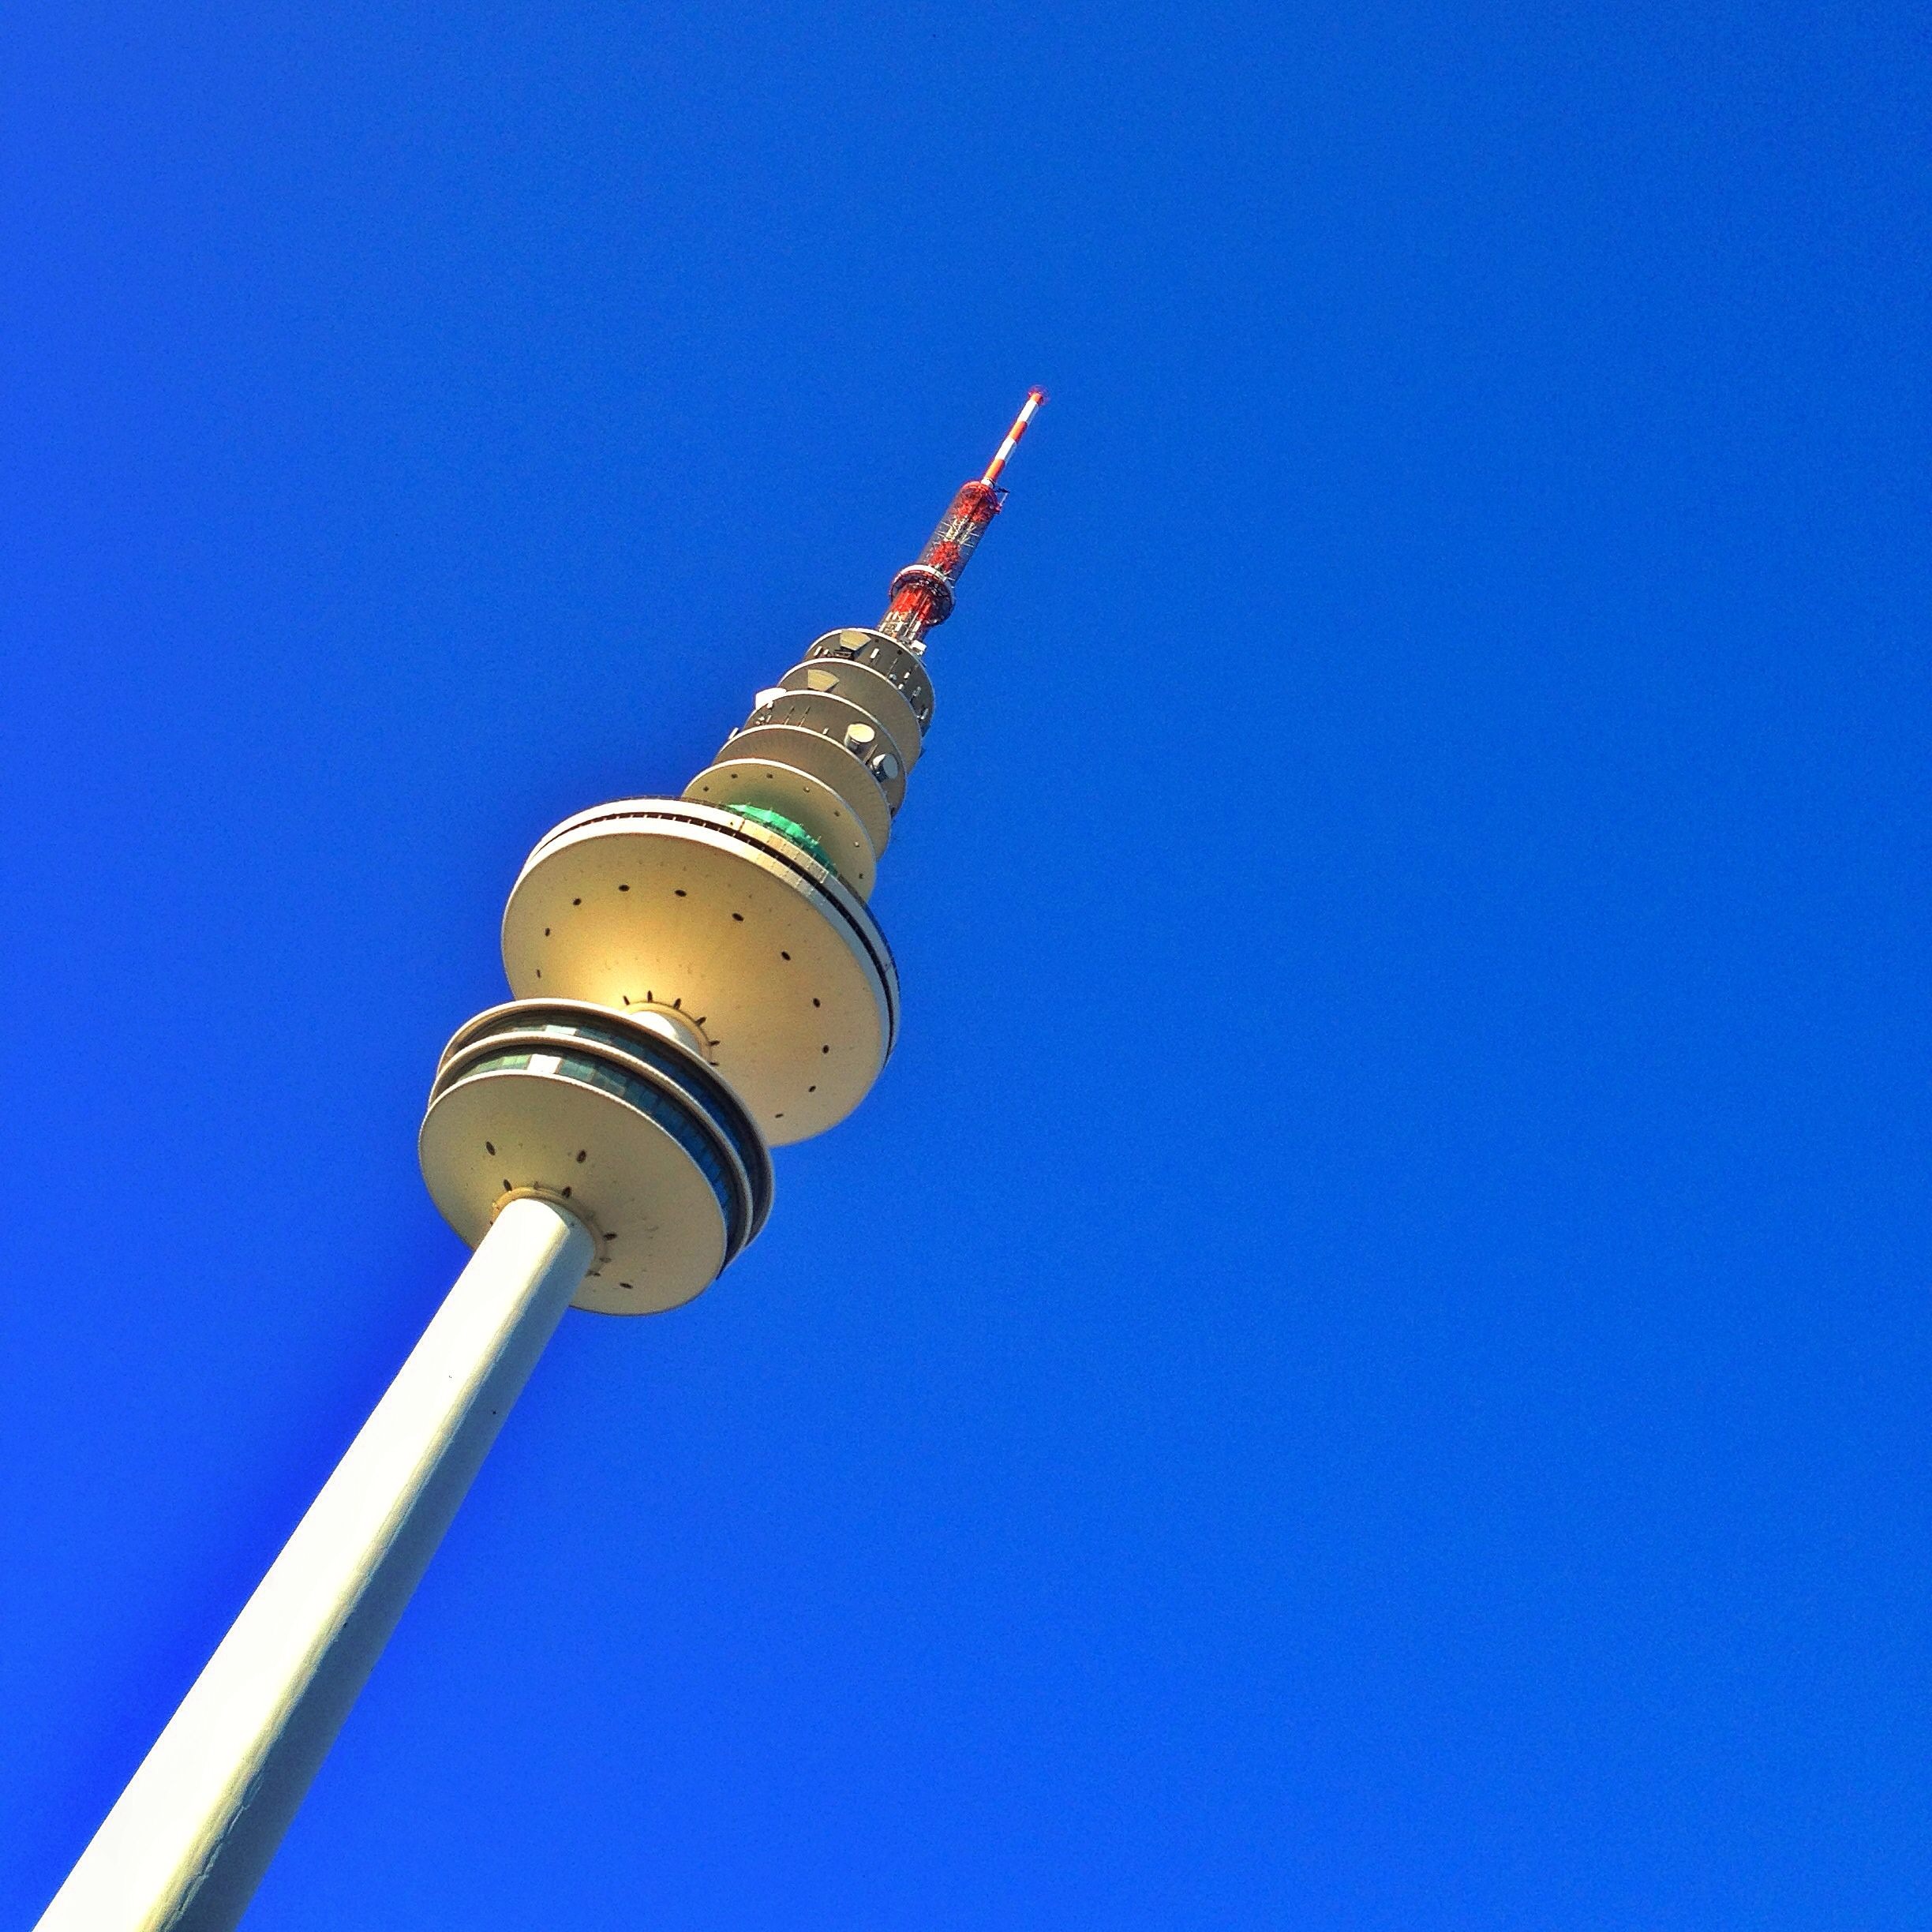
architecture, technology, blue, lighting, hamburg, tv tower, heinrich hertz tower, sky technology